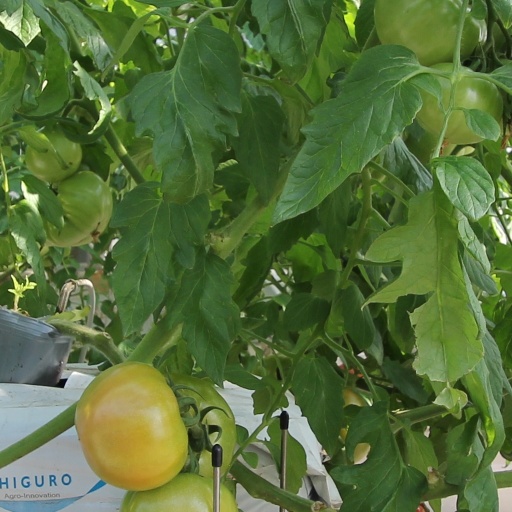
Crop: tomato